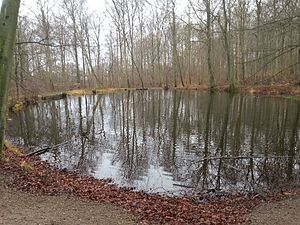
Egebæksvang / Plantevækst
En af de ganle mølledamme.
Gamle mølledamme i Egebæksvang
Egebæksvang skov ligger ved Espergærde i Nordøstsjælland.